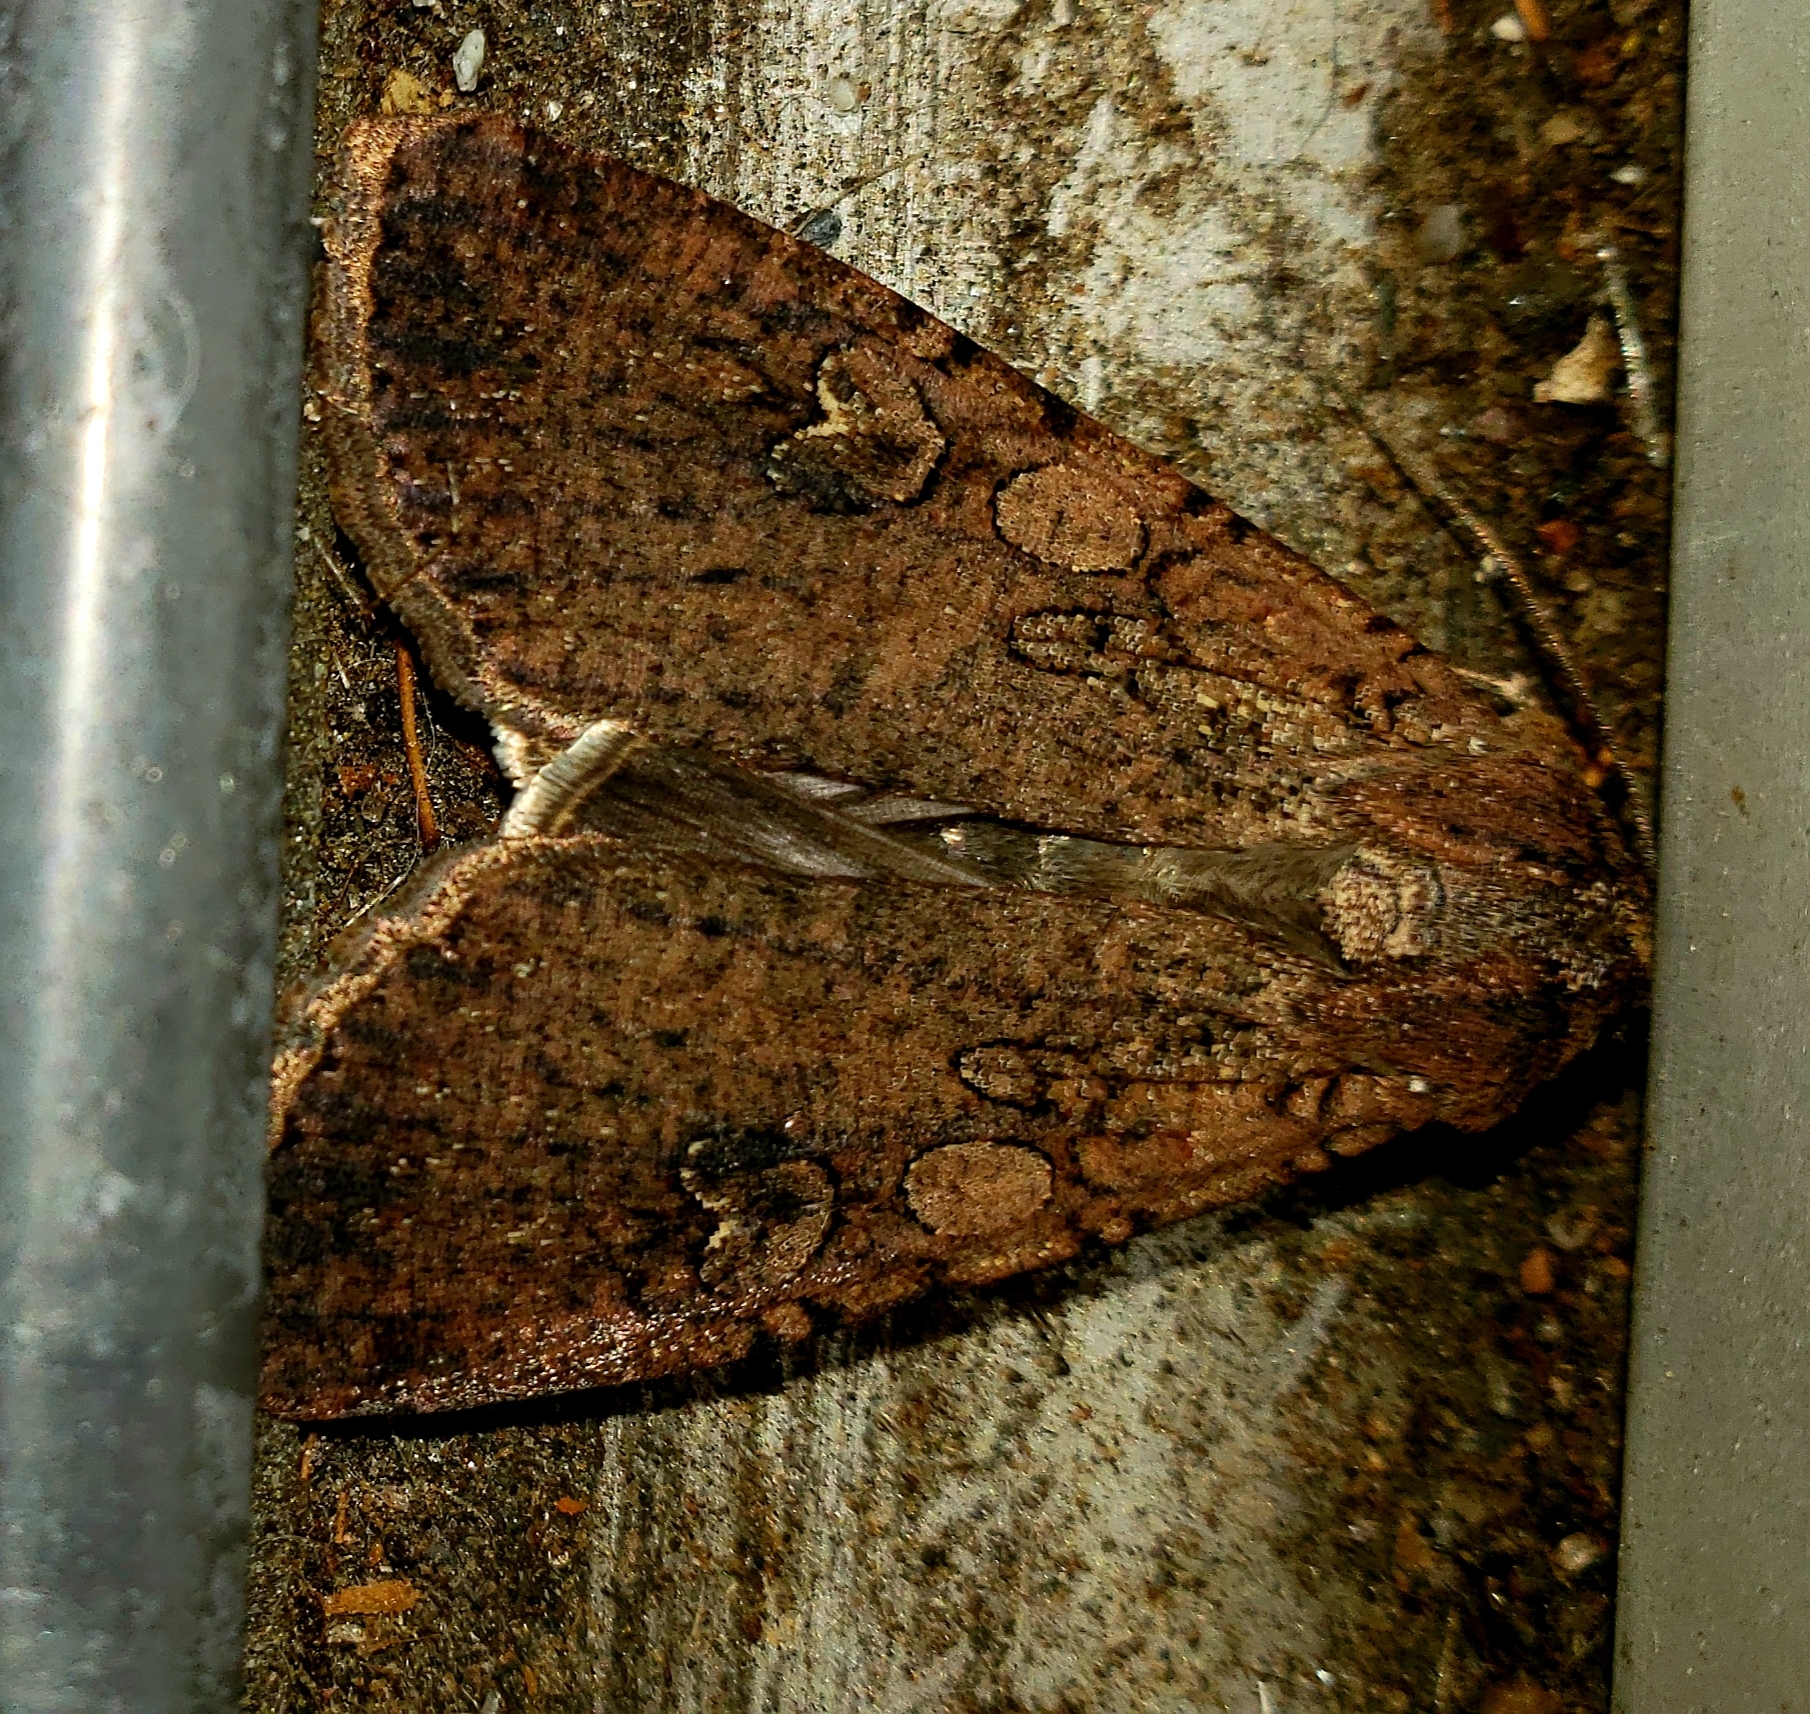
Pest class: cutworms